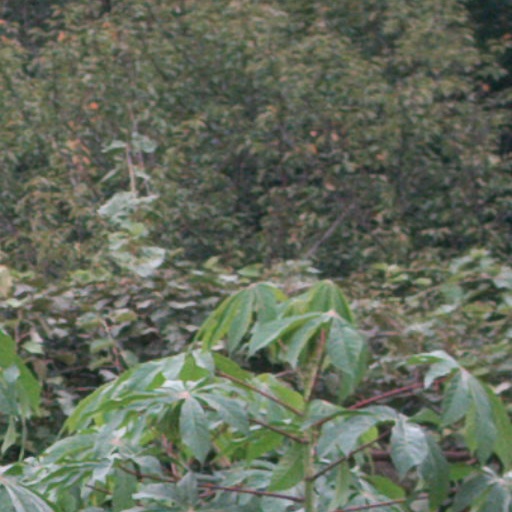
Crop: cassava